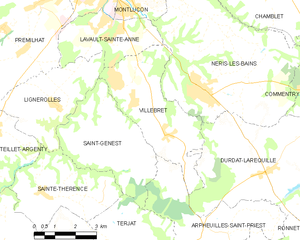
Carte des communes françaises: Villebret